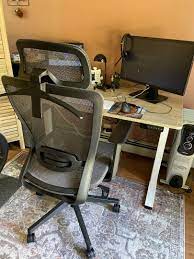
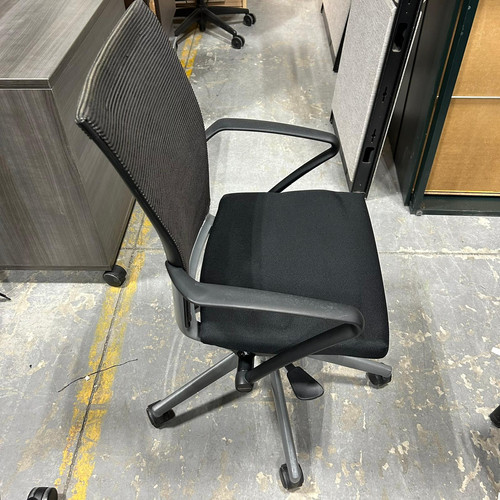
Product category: items_chair
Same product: no